TCM (Macau)

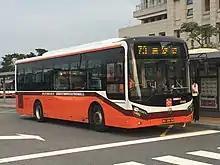
TCM Golden Dragon XML6105J15 large bus

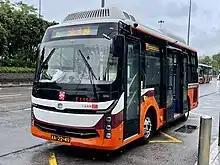
TCM Zhongtong LCK6759SHEVG minibus

The Sociedade de Transportes Colectivos de Macau (TCM) is one of the bus operators in Macau, Transmac being the other.